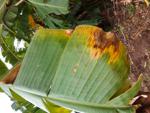
Label: xamthomonas